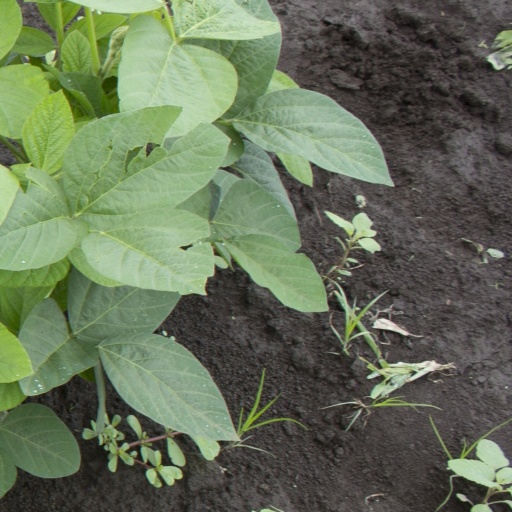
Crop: soybean